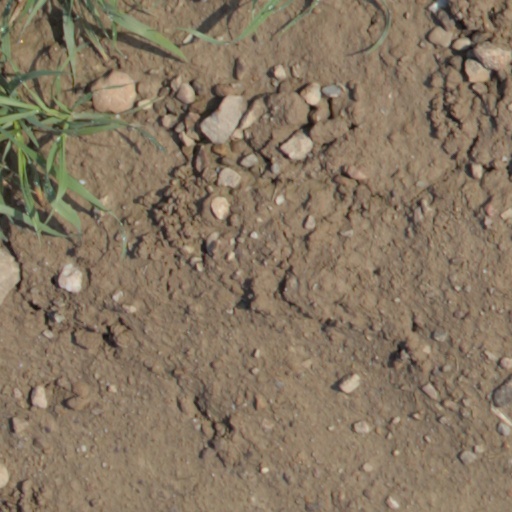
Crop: wheat